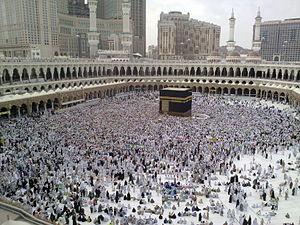
La circumambulation consiste à tourner autour d'un symbole ou à l'intérieur de celui-ci. C'est un rite que l'on retrouve dans de nombreuses religions et croyances.